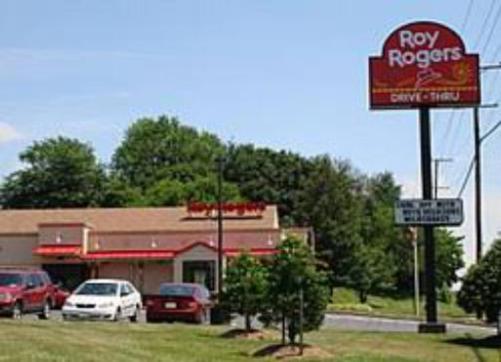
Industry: Food